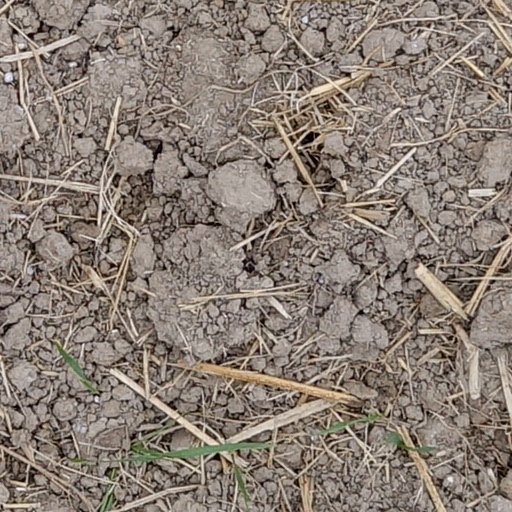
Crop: wheat